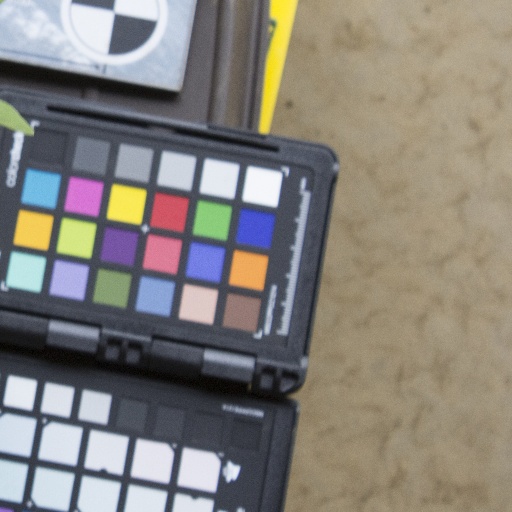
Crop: soybean